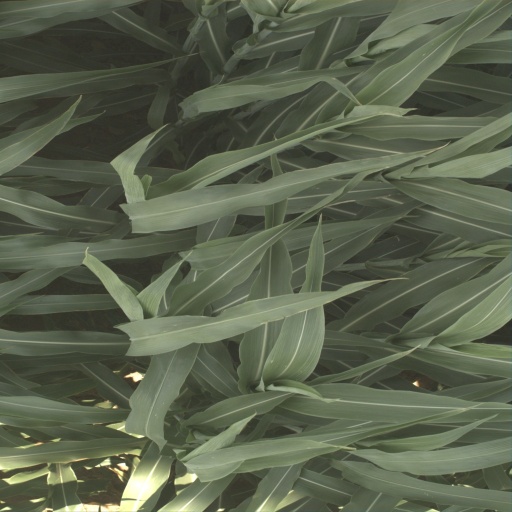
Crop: sorghum